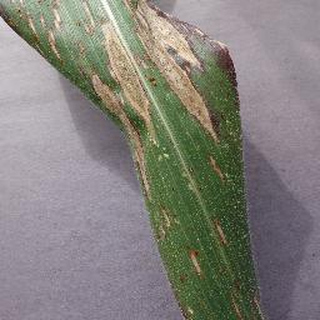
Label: corn_northern_leaf_blight